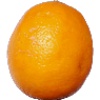
Label: Lemon Meyer 1